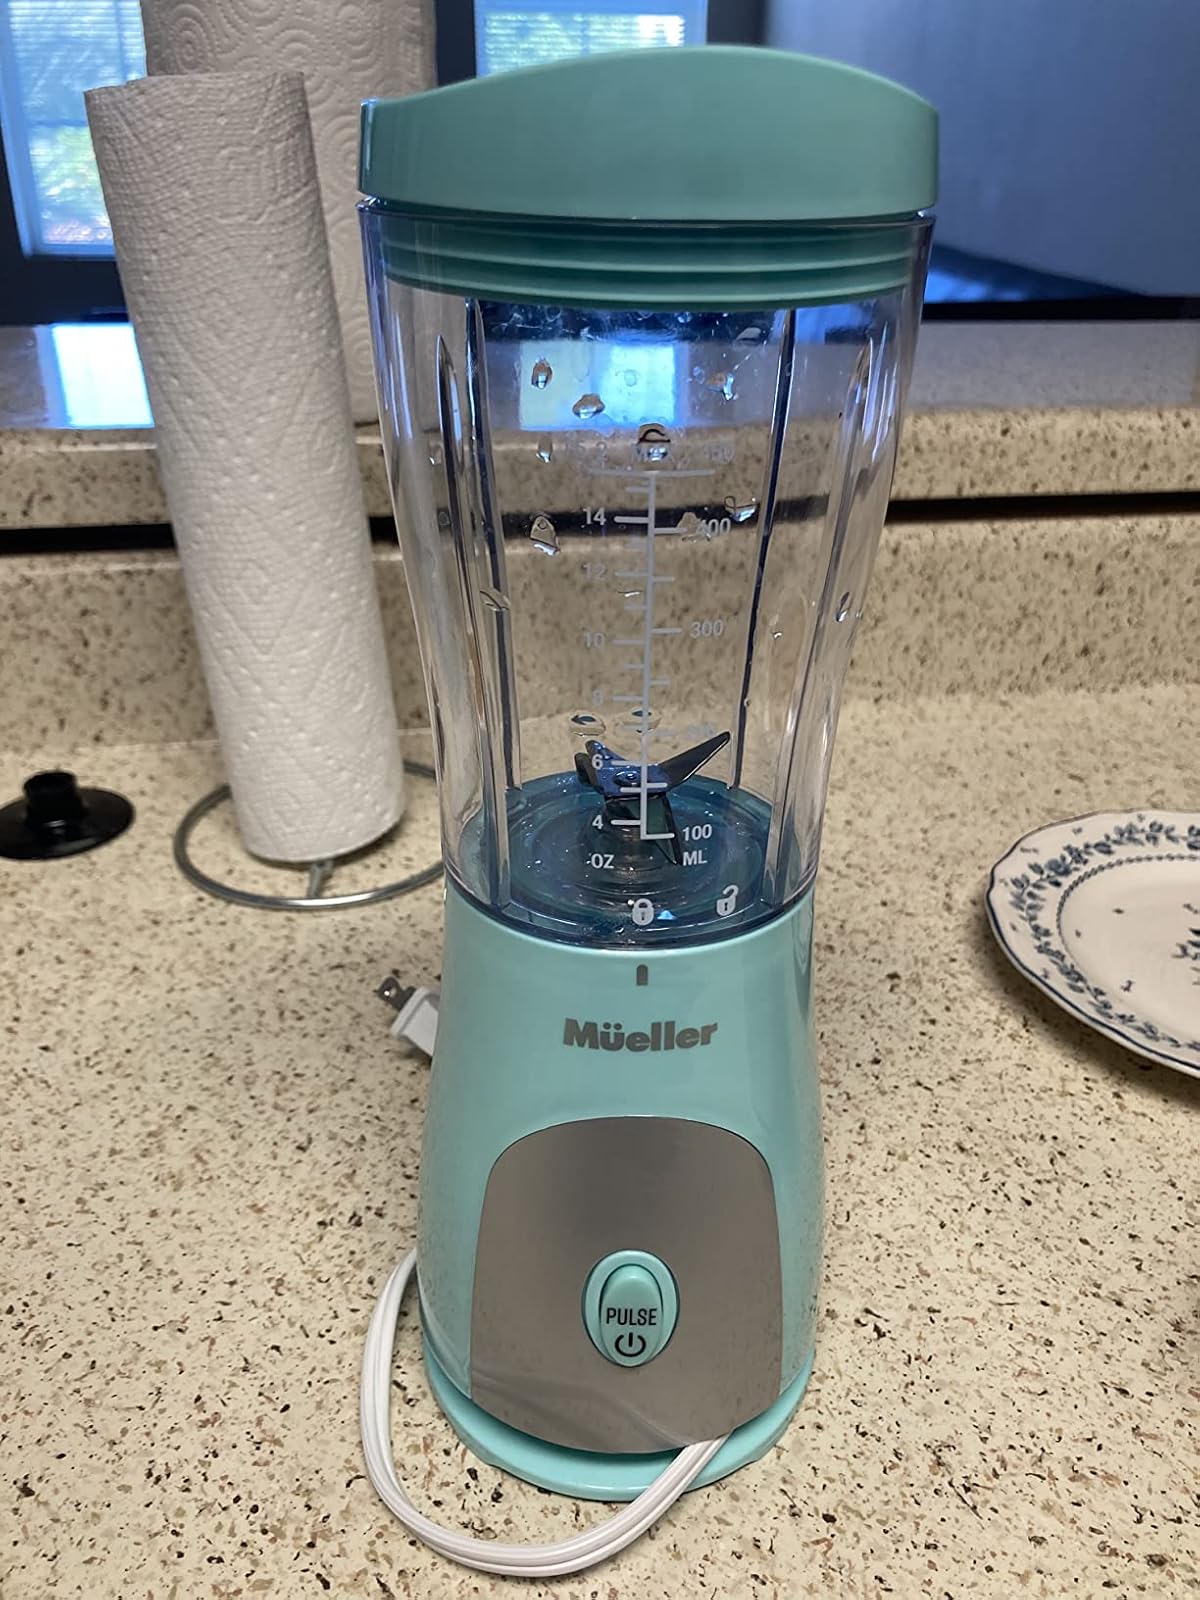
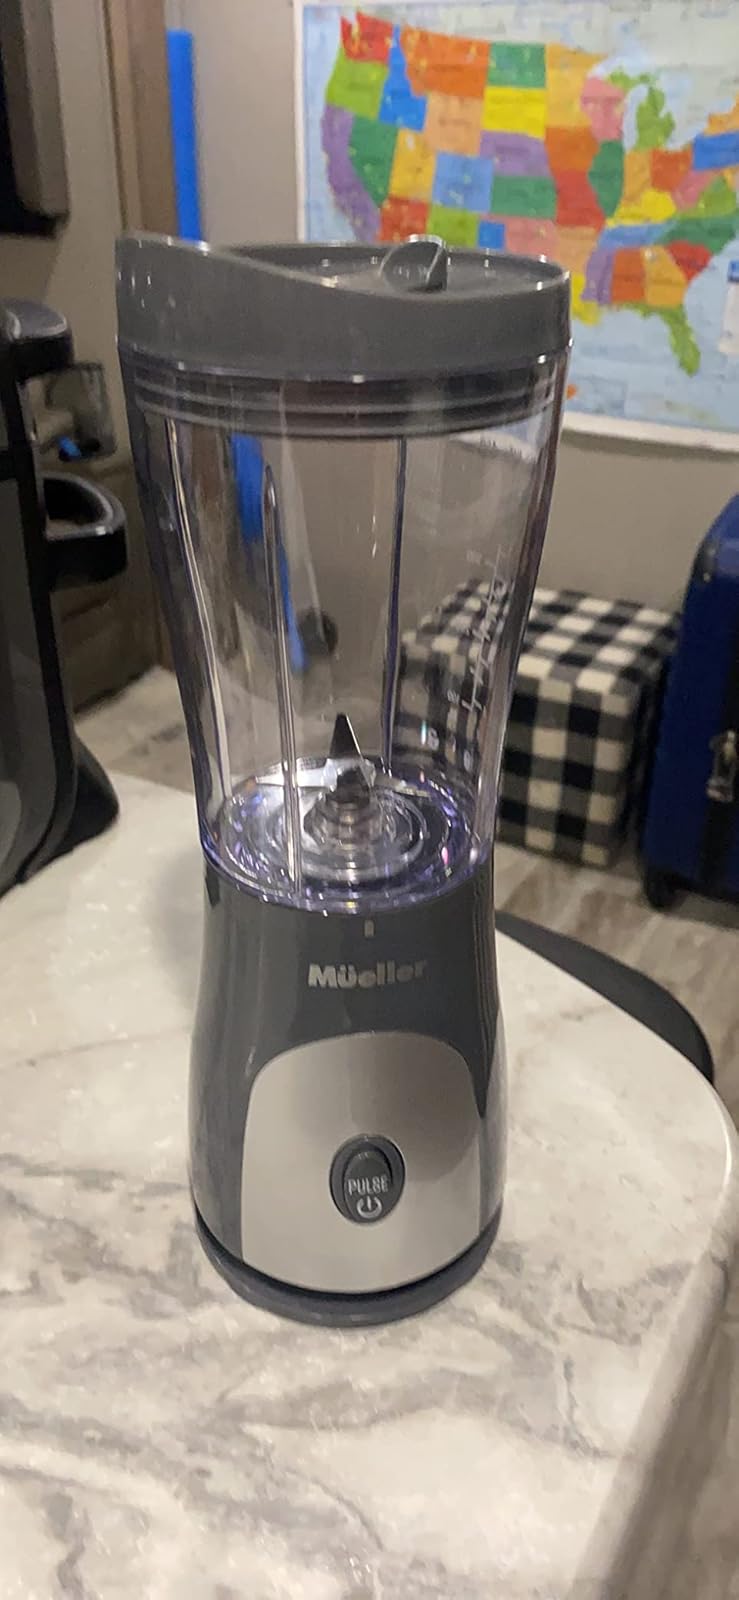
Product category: items_blender
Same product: no